Pelorosaurus

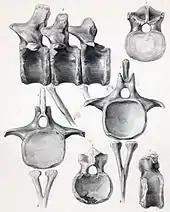
The caudal sauropod vertebrae that form the type specimen of "C. brevis"

Owen was highly piqued by Melville's and Mantell's attempts to "suppress" his "Cetiosaurus brevis". By a publication in 1853 he tried to set matters straight, as he saw it, while avoiding having to openly admit his original mistake. First he suggested that Melville's main motivation for the name change was the presumed inaccuracy of the epithet "brevis", "short", because the total length of the animal could not be deduced from such limited remains. Owen pointed out that anyone being acquainted with taxonomy would have understood that "short" referred to the vertebrae themselves, not to the animal as a whole. On a subsequent page, apparently separate from this issue, Owen in covert terms implied that his 1842 publication was not descriptive enough, thus merely having resulted in a "nomen nudum", to which he now assigned the sauropod material, making "Cetiosaurus brevis" a valid name. This still left the problem of it having been named a new genus by Mantell. Owen resolved it by simply presenting the humerus as the sole holotype of "Pelorosaurus conybeari". Remarkably, in 1859 he repeated his mistake by again referring iguanodontid vertebrae, specimens NHMUK PV OR 1010 and OR 28635, to "C. brevis". The last of these he had in 1853 proposed to belong to "Pelorosaurus" together with a number of other iguanodontid vertebrae because Mantell had once labelled them as such in his collection; Owen suggested it had been by a mere mistake that the name "Pelorosaurus" had been connected with the "C. brevis" material instead of with these finds.